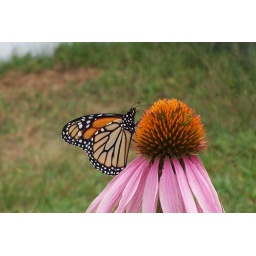
Monarch butterfly properly perched on a purple cone flower on a 39 degree morning in MN